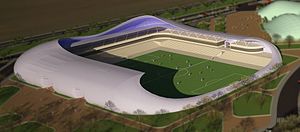
Moti Bodek
Tiberias Football Stadium (under opførelse)
Moti Bodek er en israelsk arkitekt. Han er ejer af virksomheden Bodek Architecs baseret i Tel Aviv og er lektor ved Kunstakademiets Arkitektskoles Institut for Fine Arts Bezalel i Jerusalem.